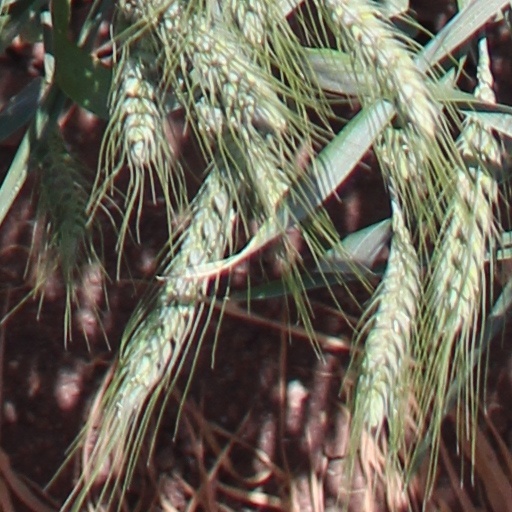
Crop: wheat